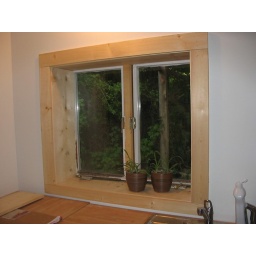
The window by the sink